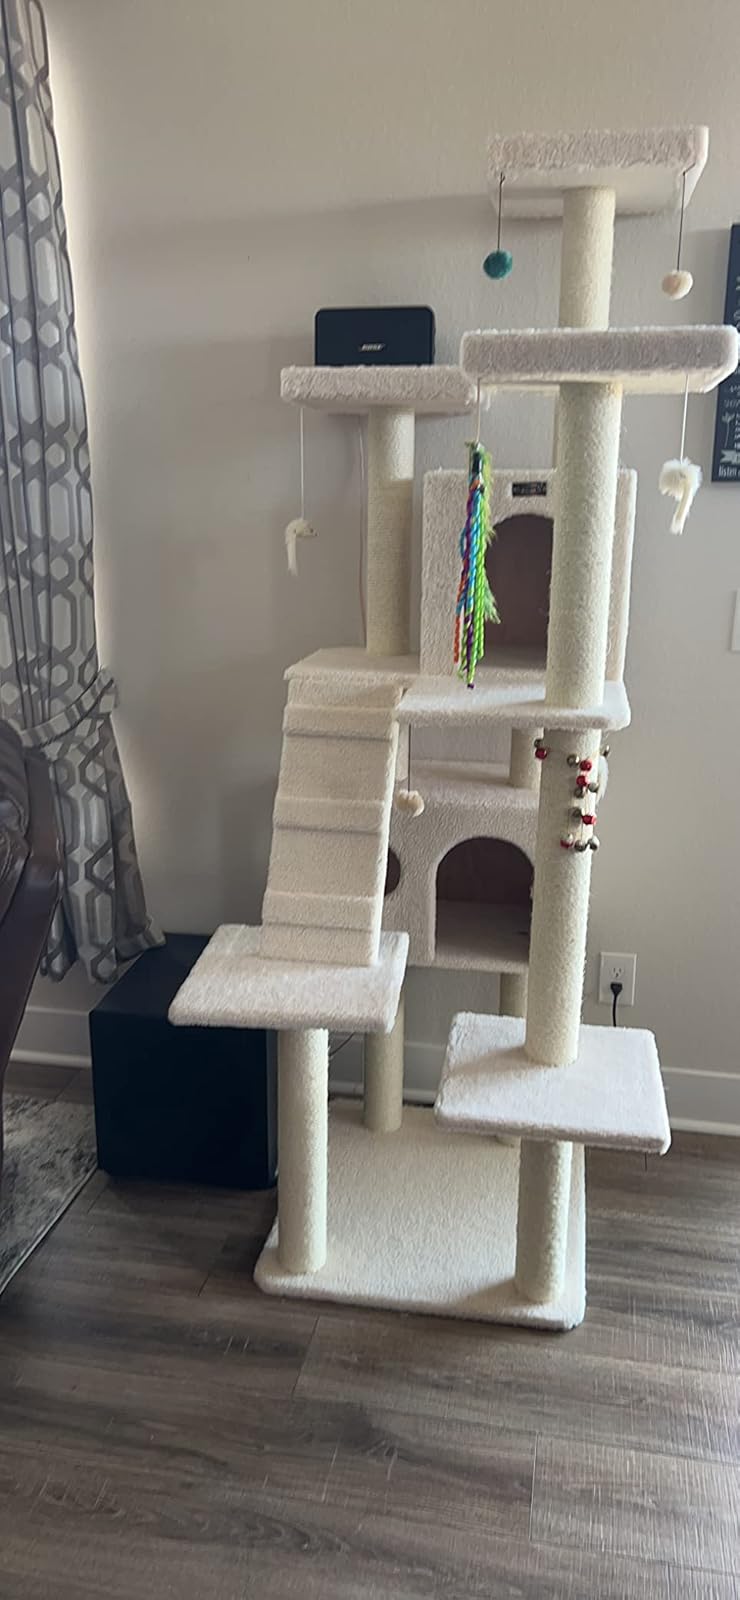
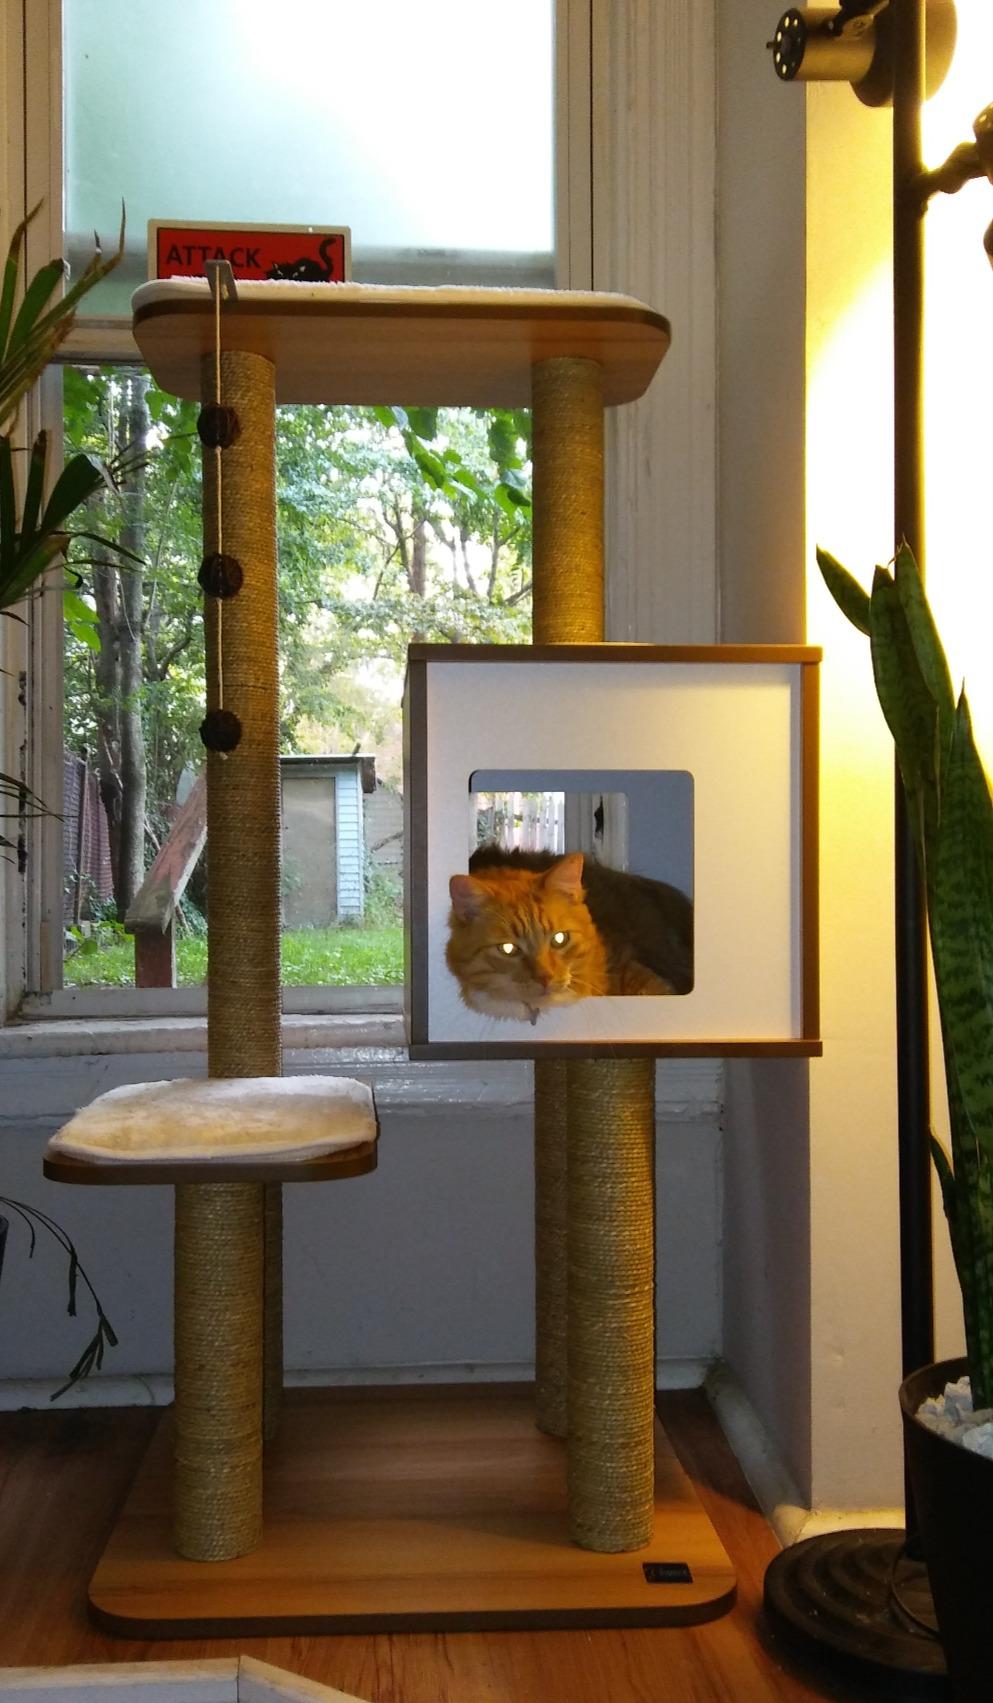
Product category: items_cat tree
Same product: no